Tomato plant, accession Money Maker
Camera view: tilt-top (135 deg); turntable rotation: 270 degrees
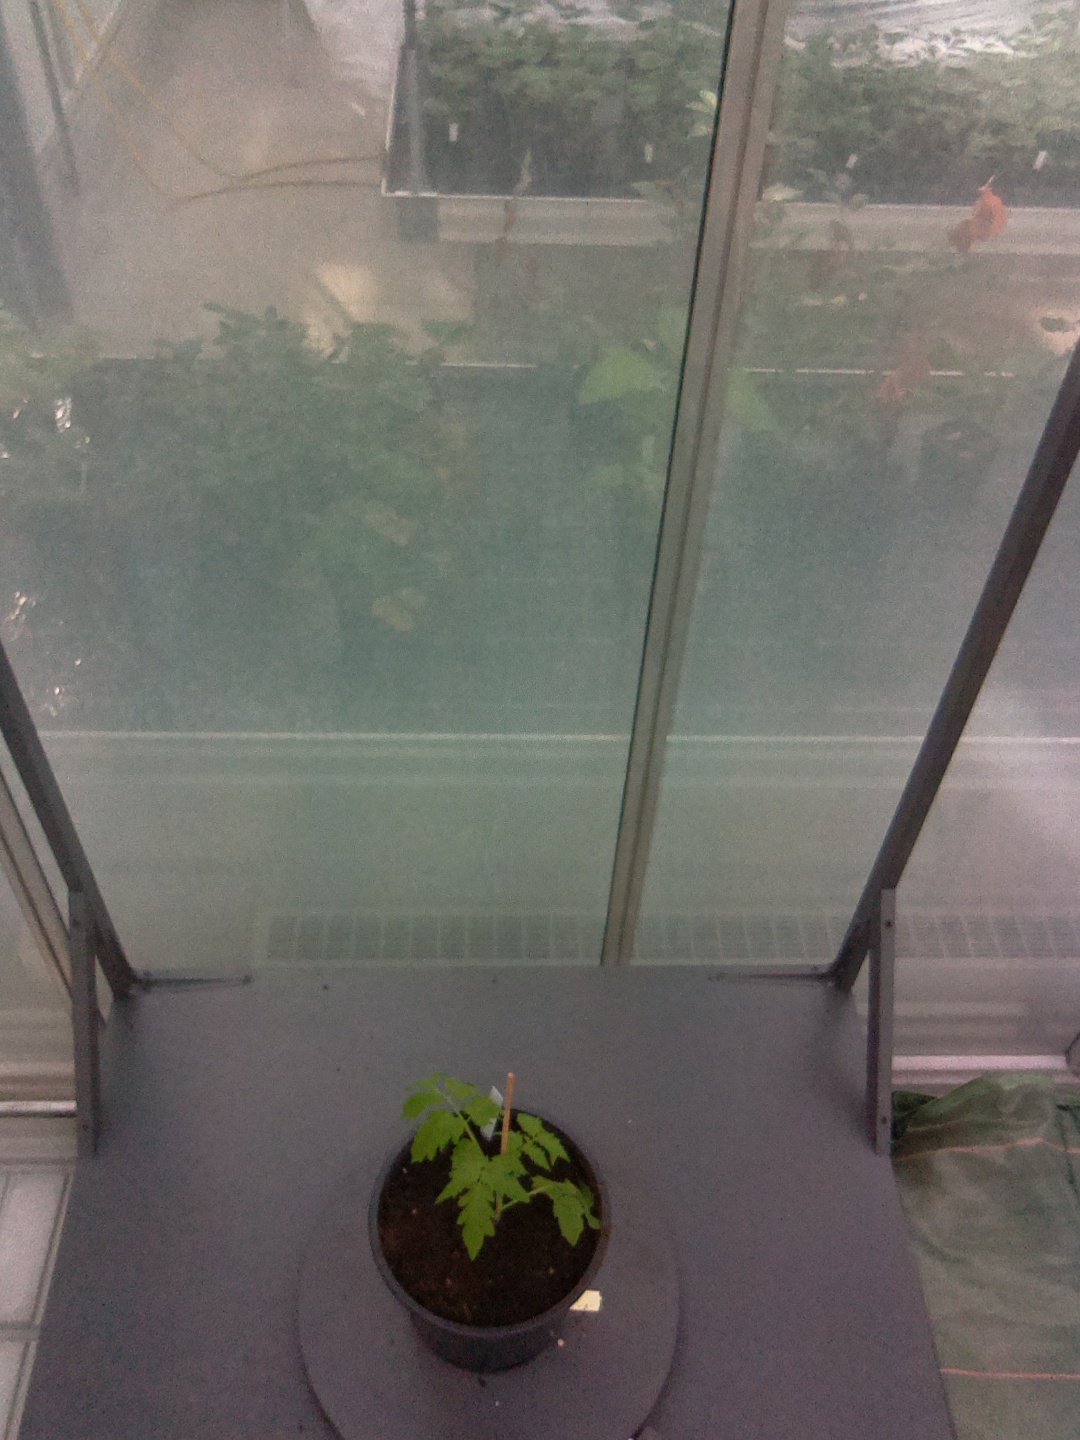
BBCH growth stage 13: 6 of true leaves visible